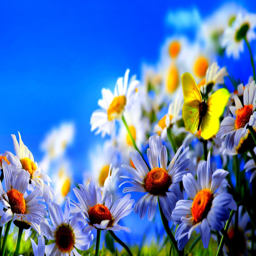
a field with the yellow tulips - beautiful flowers